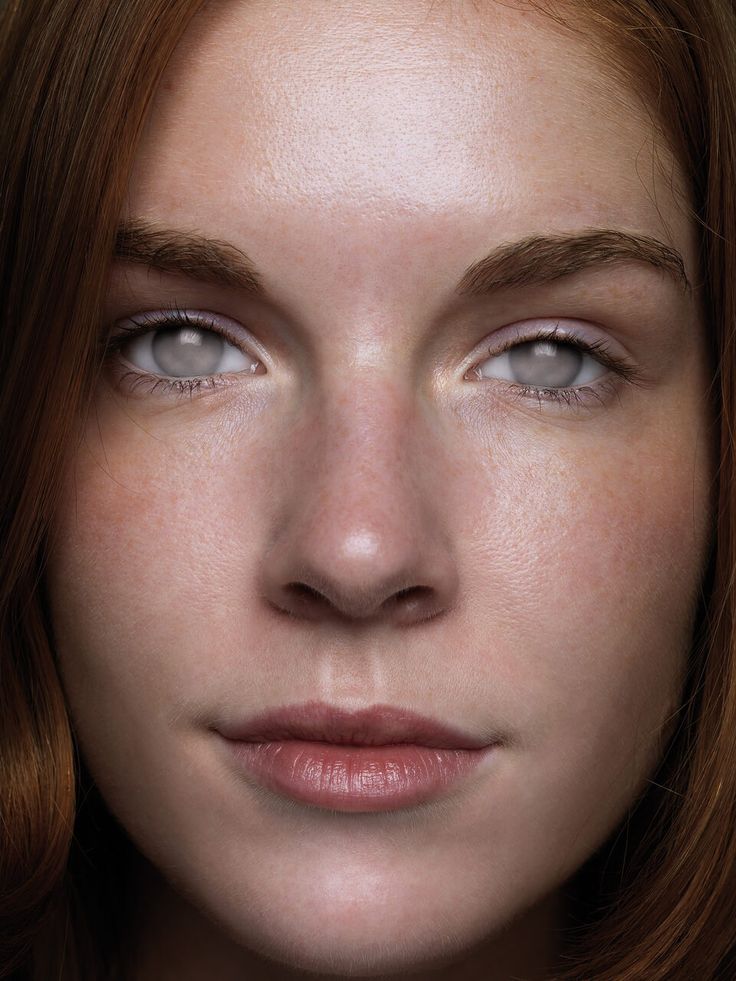
Portrait style: Real Portrait